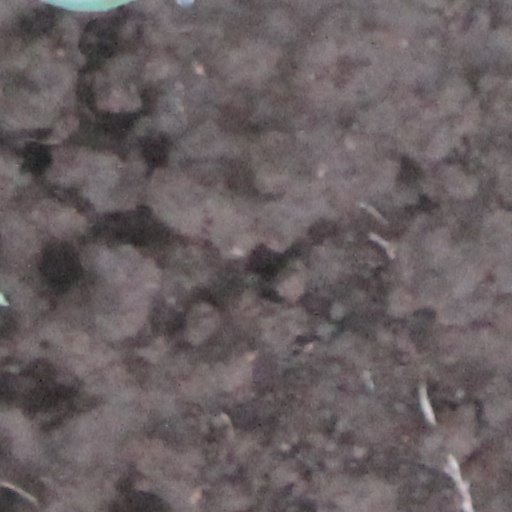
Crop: wheat